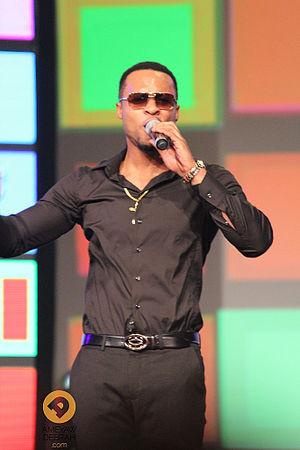
Igbo highlife est un genre musical contemporain qui combine highlife et musique traditionnelle Igbo qui s"est développé dans le sud-est du Nigéria, dans les années 1950. Le genre est principalement de la musique basée sur la guitare, avec un mélange caractéristique rare de cors et de rythmes vocaux. Les paroles d'Igbo highlife sont chantées principalement en Igbo avec occasionnellement une touche de langue véhiculaire d'anglais Pidgin.
"Chinedu Okoli, est un chanteur, auteur - compositeur, multi-instrumentiste et interprète nigérian. Il a commencé sa carrière musicale en tant que batteur pour une église locale. Flavour est connu dans toute l'Afrique et dans le monde pour sa chanson à succès "" Nwa Baby "". Il est actuellement connecté à 2nite Entertainment.